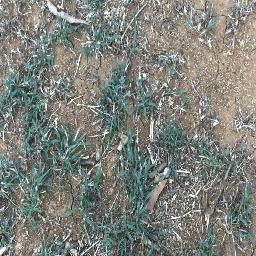
Label: negative